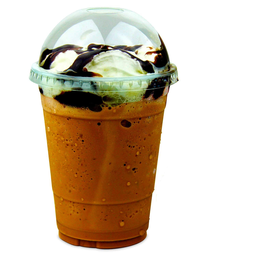
Label: plastic